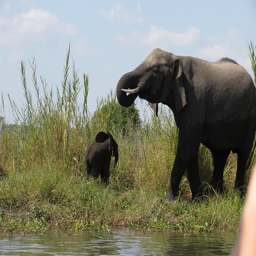
two elephants near one another near a body of water
An adult elephant with a young elephant near water.
a couple of elephants that are by the pond
An adult elephant and a baby elephant at the water's edge.
some elephants water bushes grass clouds and trees